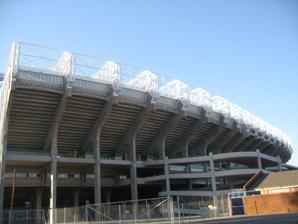
Building: Free State Stadium
Country: South Africa
Year built: 1995
Stadium in South Africa Toyota Stadium Full name Toyota Stadium Former names Vodacom Park Location Kings Way, Bloemfontein , South Africa Coordinates 29°7′2″S 26°12′32″E / 29.11722°S 26.20889°E / -29.11722; 26.20889 Public transit Bloemfontein railway station Operator Mangaung Metropolitan Municipality Executive suites 100 Capacity 42,000 Field size 100 by 70 metres (330 ft × 230 ft) Surface Ryegrass Scoreboard yes Construction Built 1955 Renovated 1995 Expanded 2009 Tenants Cheetahs Free State Cheetahs Bloemfontein Celtic The Free State Stadium ( Afrikaans : Vrystaatstadion ), currently known as the Toyota Stadium for sponsorship reasons and formerly known as Vodacom Park , is a stadium in Bloemfontein in the Free State of South Africa , used mainly for rugby union and also sometimes for association football . It was originally built for the 1995 Rugby World Cup , and was one of the venues for the 2010 FIFA World Cup . The primary rugby union tenants of the facility are the Free State Cheetahs , which participate in South Africa's domestic competition, the Currie Cup . Previously, the Cheetahs represented the Free State and Northern Cape provinces in the international Pro14 competition. Until their sale before the start of the 2021–22 South African Premier Division , the primary association football tenant was Bloemfontein Celtic , who played in South Africa's domestic Premier Soccer League . Notable matches 1995 Rugby World Cup The stadium was one of the host venues for the 1995 Rugby World Cup . It hosted first-round matches in Pool C during the tournament. Date Team #1 Res. Team #2 Round Attendance 27 May 1995 Japan 10–57 Wales Group C 12,000 31 May 1995 Ireland 50–28 Japan 15,000 4 June 1995 1 Japan 17–145 New Zealand 17,000 1996 African Cup of Nations The Free State Stadium was one of venues used for the 1996 African Cup of Nations . It hosted six group matches and a quarter-final match: Date Time ( SAST ) Team #1 Result Team #2 Round Attendance 14 January 1996 Zambia 0–0 Algeria Group B 9,000 15 January 1996 Sierra Leone 2–1 Burkina Faso 1,500 18 January 1996 Algeria 2–0 Sierra Leone 1,500 20 January 1996 Zambia 5–1 Burkina Faso 2,000 24 January 1996 4–0 Sierra Leone 200 25 January 1996 Ghana 2–0 Mozambique Group D 3,500 27 January 1996 Zambia 3–1 Egypt Quarter-finals 8,500 2009 FIFA Confederations Cup The Free State Stadium was one of the host venues for the 2009 FIFA Confederations Cup . Date Time ( SAST ) Team #1 Result Team #2 Round Attendance 15 June 2009 16:00 Brazil 4–3 Egypt Group B 27,851 17 June 2009 16:00 Spain 1–0 Iraq Group A 30,512 20 June 2009 20:30 2–0 South Africa 38,212 24 June 2009 0–2 United States Semi-finals 35,369 2010 FIFA World Cup Ahead of the 2010 FIFA World Cup , a second tier was added to the main grandstand on the western side of the ground, increasing the net capacity from 36,538 to 40,911. Additionally, new turnstiles were created, the floodlights upgraded, electronic scoreboards installed, the sound system revamped to the required standards, and CCTV and media facilities improved. Bloemfontein received R221 million to upgrade the stadium. Though cost estimates were at R245 million, the city decided to stand in for the R24m shortfall. Tenders were advertised in February and March 2007. Upgrade work started in July 2007. Date Time ( SAST ) Team #1 Result Team #2 Round Attendance 14 June 2010 16.00 Japan 1–0 Cameroon Group E 30,620 17 June 2010 16.00 Greece 2–1 Nigeria Group B 31,593 20 June 2010 13.30 Slovakia 0–2 Paraguay Group F 26,643 22 June 2010 16.00 France 1–2 South Africa Group A 39,415 25 June 2010 20.30 Switzerland 0–0 Honduras Group H 28,042 27 June 2010 16.00 Germany 4–1 England Round of 16 40,510 See also List of stadiums in South Africa List of African stadiums by capacity References